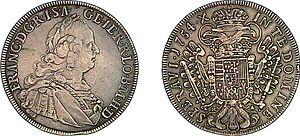
François Iᵉʳ, né le 8 décembre 1708 à Nancy, et mort le 18 août 1765 à Innsbruck, est successivement duc de Lorraine, de Bar sous le nom de François III, également duc de Teschen, il est aussi grand-duc de Toscane sous le nom de François II. En 1732, il fut nommé vice-roi de Hongrie par son futur beau-père, l'empereur Charles VI.